Jean Letourneau

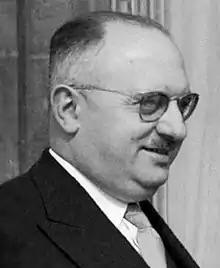
Letourneau in 1952

Jean Letourneau (18 September 1907 – 16 March 1986) was a French lawyer and politician. He was a lifelong Christian Democrat. During World War II (1939–45) he was active in the French Resistance. After the war he was a deputy in the national legislature from 1945 to 1956, and held various ministerial posts. His most important office was that of Minister, or Minister of State, for Relations with Associated States. He held office between 1950 and 1953. In this role he was responsible for policy in French Indochina (Vietnam, Cambodia and Laos) against the communist movements in those countries. He was strongly anti-communist and in favor of maintaining French authority in the region.